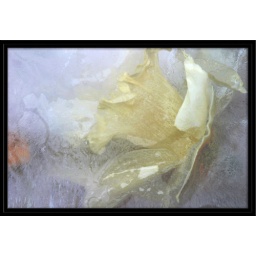
Daffodil placed in a plastic box and frozen